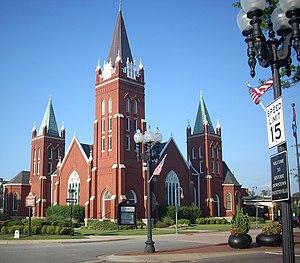
La ville de Fayetteville est le siège du comté de Cumberland, dans l'État de Caroline du Nord, aux États-Unis. Sa population s’élevait à 200 564 habitants lors du recensement de 2010, estimée à 209 889 habitants en 2017.